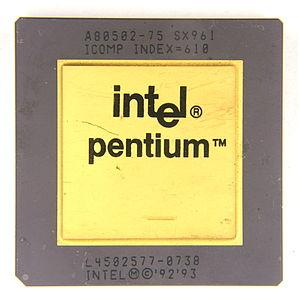
Première génération : des relais aux lampes